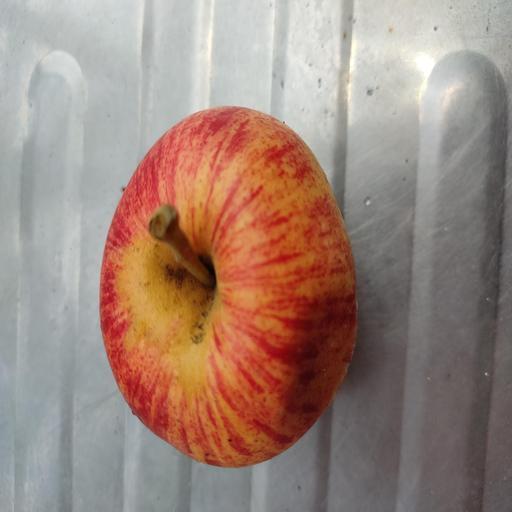
Crop type: Apple_Gala